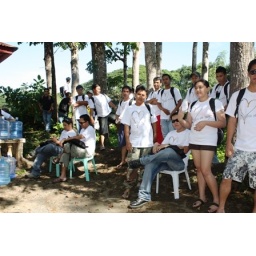
Dranix arj marketing tree planting in maasin water shed during 11th anniversary